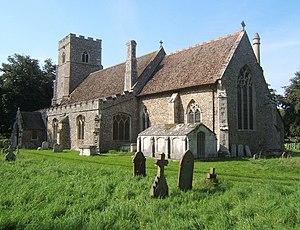
Shimpling est une paroisse civile d'Angleterre, au Royaume-Uni, située dans le district de Babergh, comté du Suffolk.